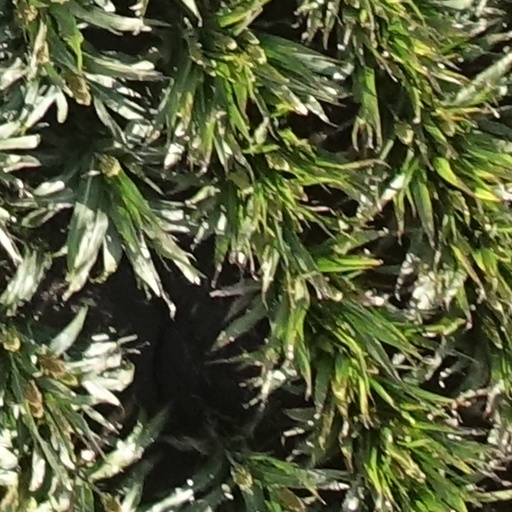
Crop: sorghum